Handeloh

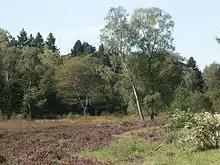
Büsenbach valley

The village is served by two stations on the Heath Railway ("Heidebahn"): Handeloh and Büsenbachtal. The latter also serves the village of Wörme and the Büsenbach valley walking area.